Principality of Theodoro

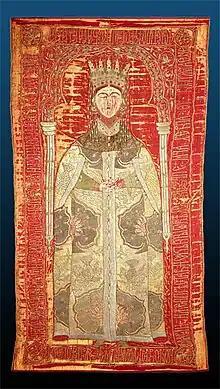
Burial shroud of Maria, sister of prince Isaac

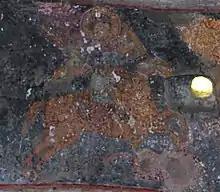
Fresco from Eski Kermen showing St. George killing the dragon (13th–14th centuries)

The princes following after Demetrios are known solely through Russian sources. A branch of the Greek dynasty Gabras were the rulers of Theodoro and are commonly identified by scholars with the family known from Russian sources as "Khovra". The prince Stephen ("Stepan Vasilyevich Khovra"), emigrated to Moscow in 1391 or 1402 along with his son Gregory. His patronymic implies the existence of a father named Basil, who possibly preceded him as prince (and was in turn possibly Demetrios' son). Stephen and Gregory became monks, and Gregory later founded the Simonov Monastery in Moscow. The Russian noble families of Khovrin and Golovin claimed descent from them. In Gothia, Stephen was succeeded by another son, Alexios I, who ruled until his death in 1444–45 or 1447. Alexios' heir was his eldest son John, who was married to Maria Asanina, a woman connected to the Byzantine imperial dynasty of the Palaiologoi and the noble lines of Asanes and Tzamplakon. The couple had a son, also named Alexios, who died young c. 1446/7, probably at Trebizond. His epitaph, titled ""To the Prince's son"", was composed by John Eugenikos and offers unique genealogical data on the family. John's reign appears to have been very short, or he may indeed not have reigned at all – A. Vasiliev speculates that he left Gothia for Trebizond as soon as Alexios I died – so another son of Alexios I, Olubei, succeeded as prince in c. 1447 and ruled until c. 1458. A daughter of Alexios I, Maria of Gothia, became in 1426 the first wife of the last Trapezuntine emperor, David.